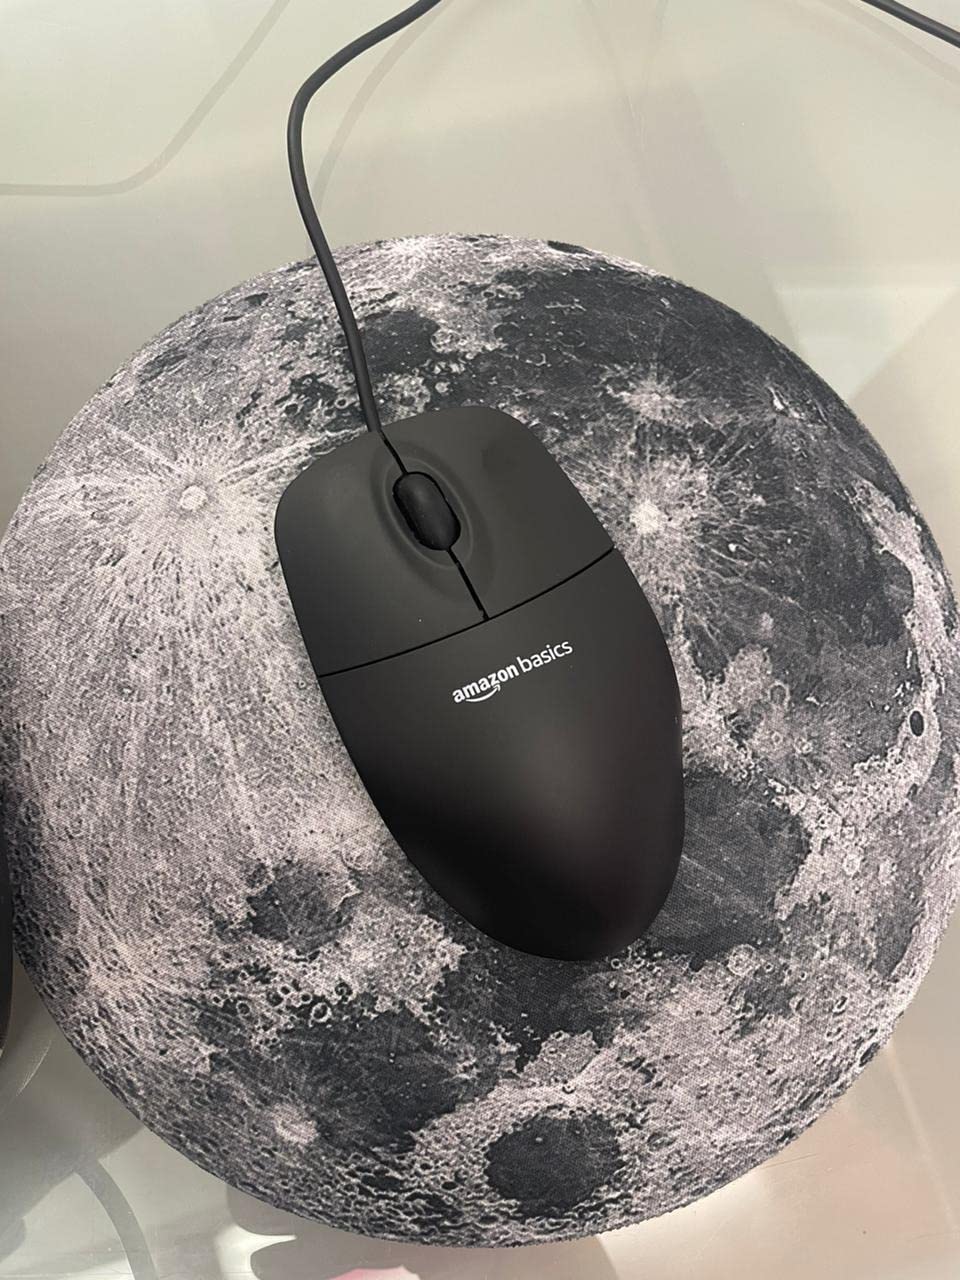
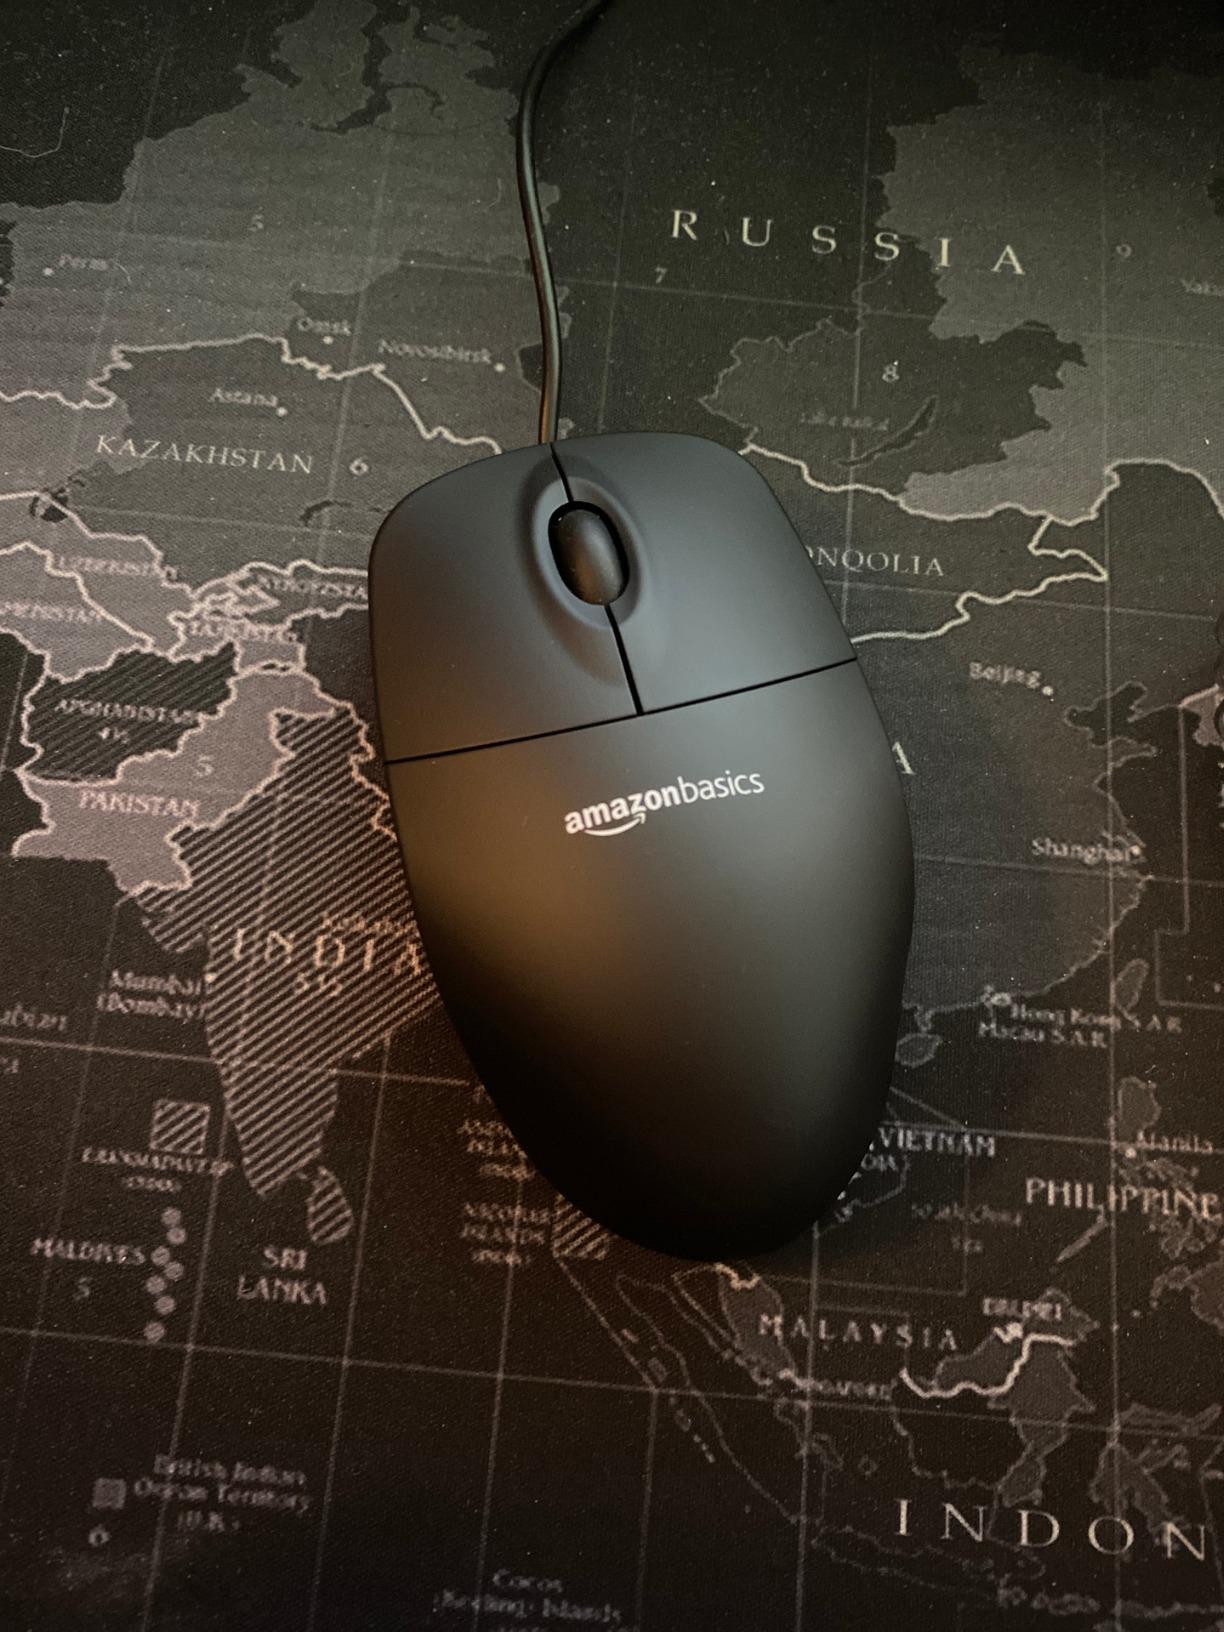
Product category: mouse
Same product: yes